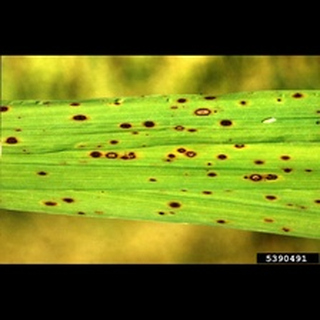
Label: wheat_tan_spot